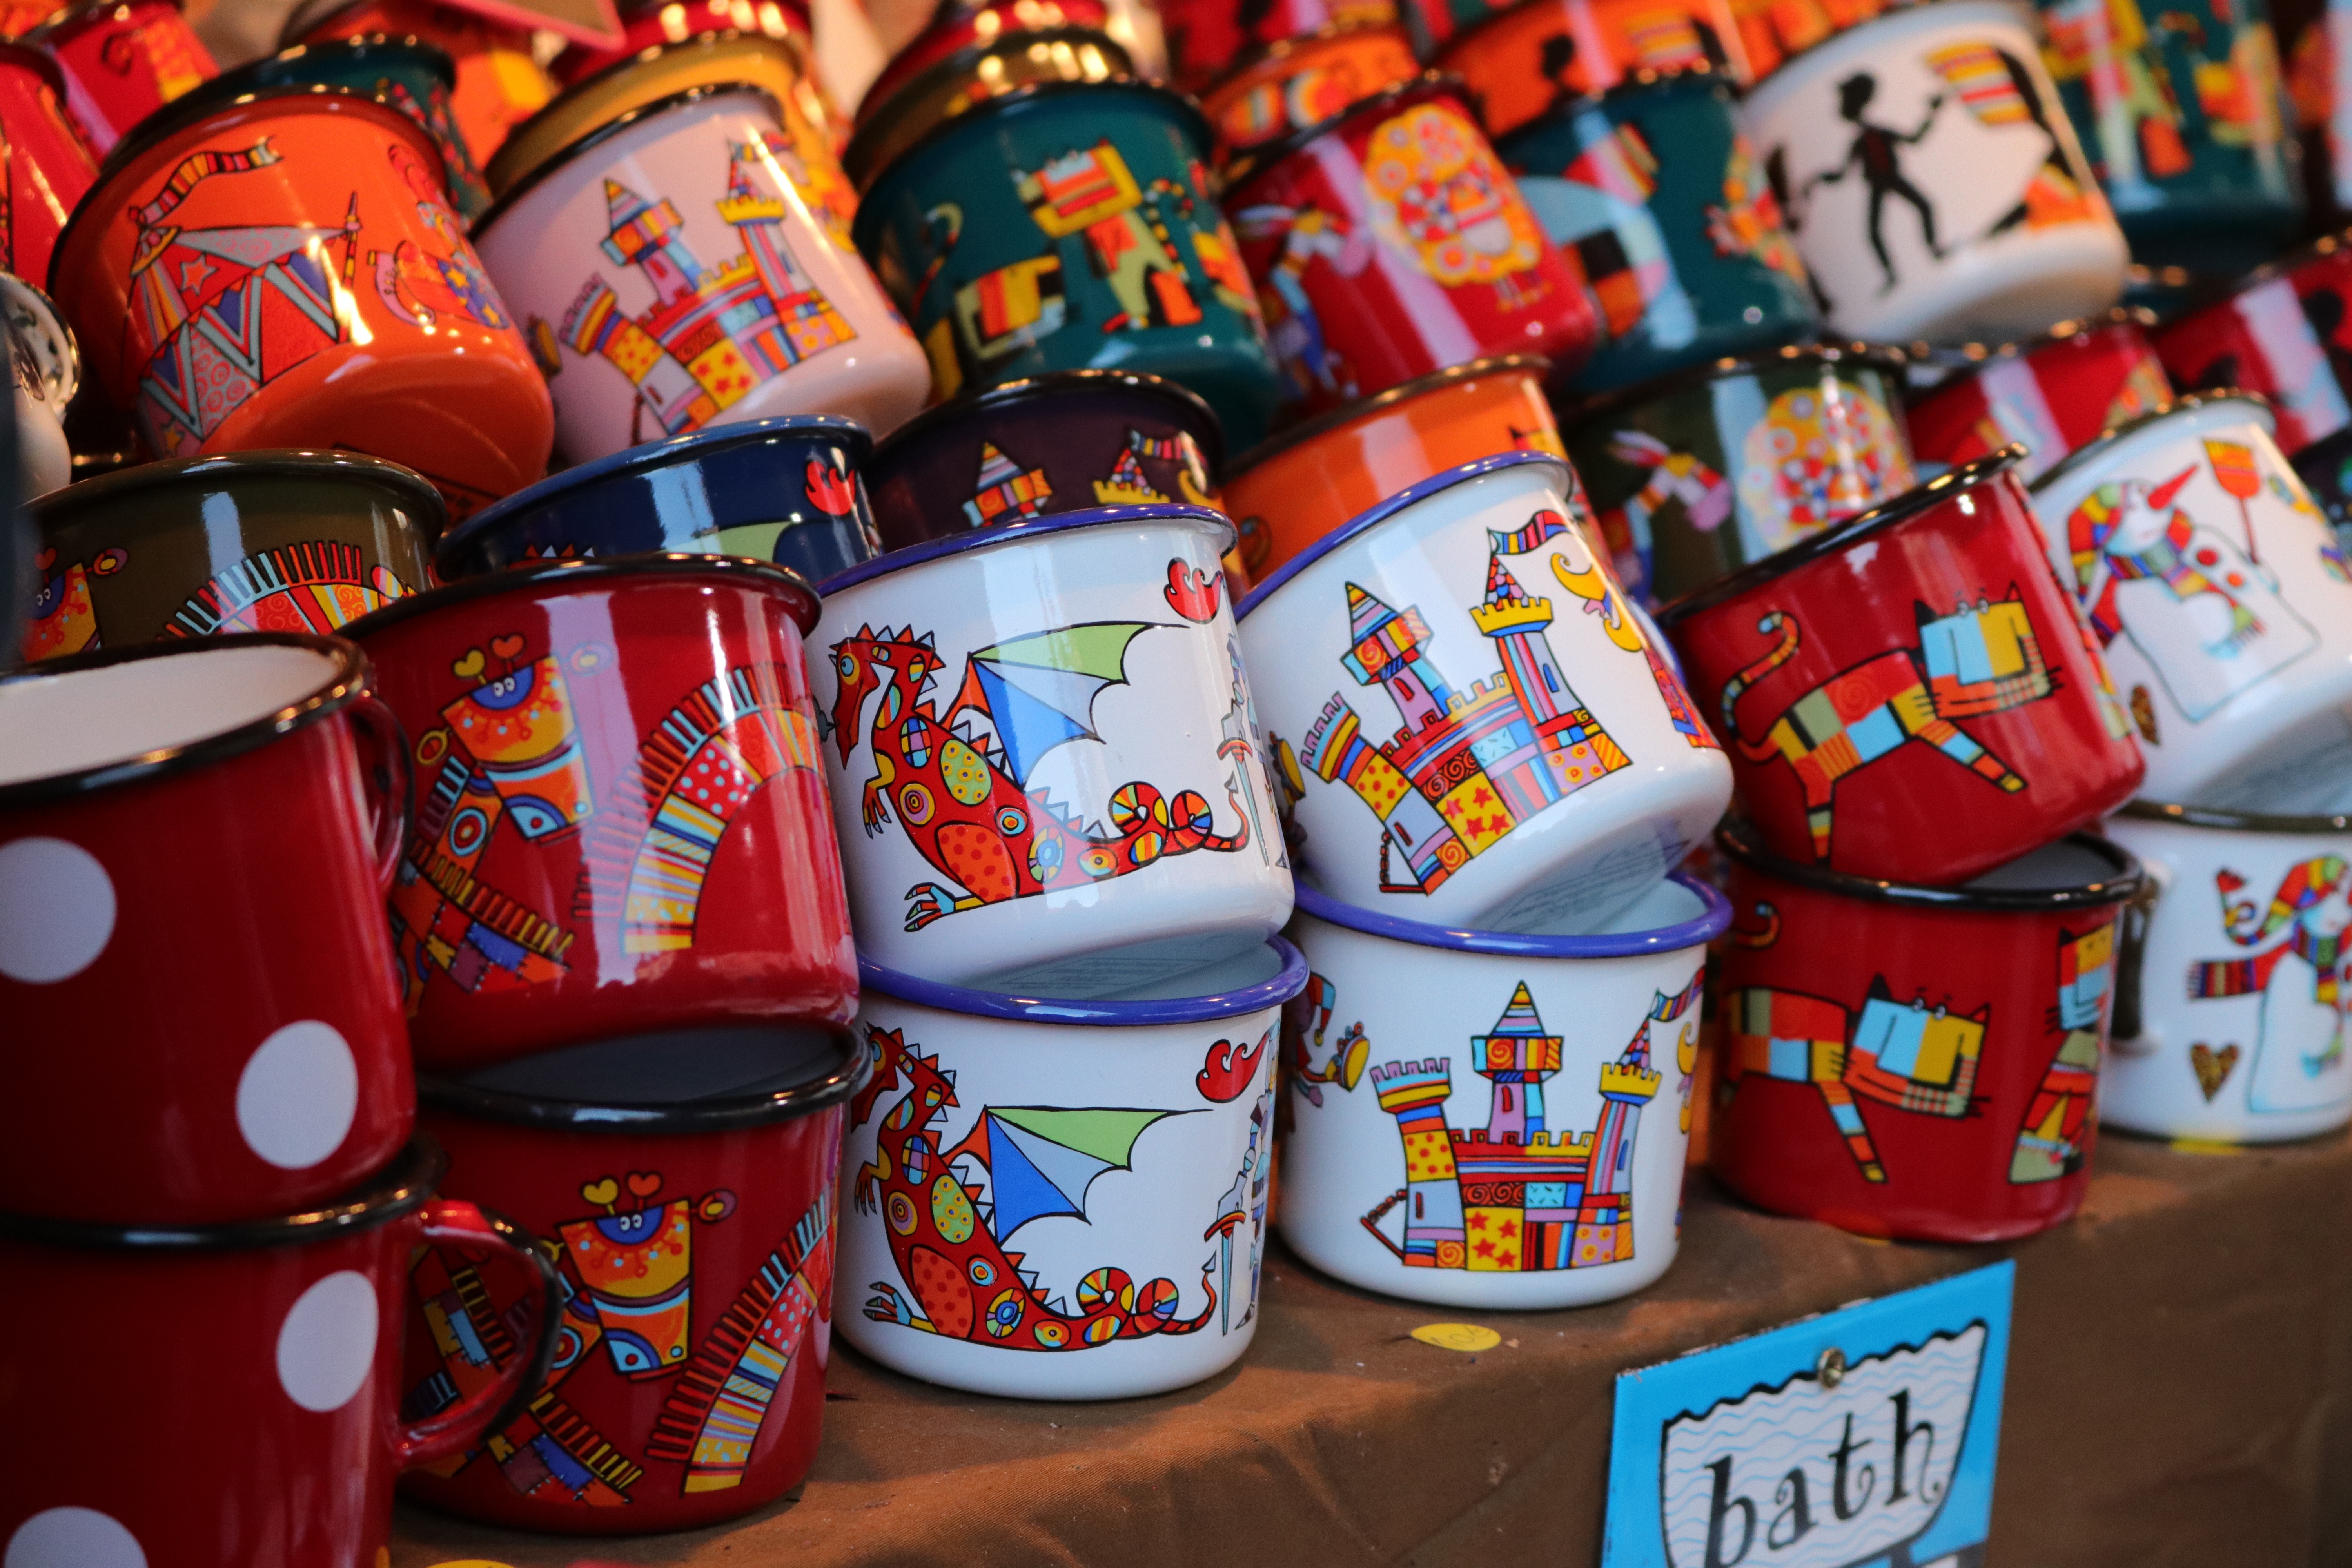
atmosphere, france, decoration, christmas, toy, product, christmas time, christmas market, colmar, alsace, flavor